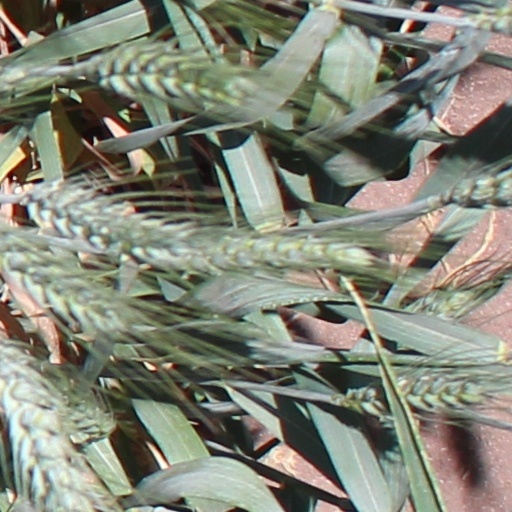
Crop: wheat